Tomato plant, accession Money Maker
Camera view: bottom (45 deg); turntable rotation: 150 degrees
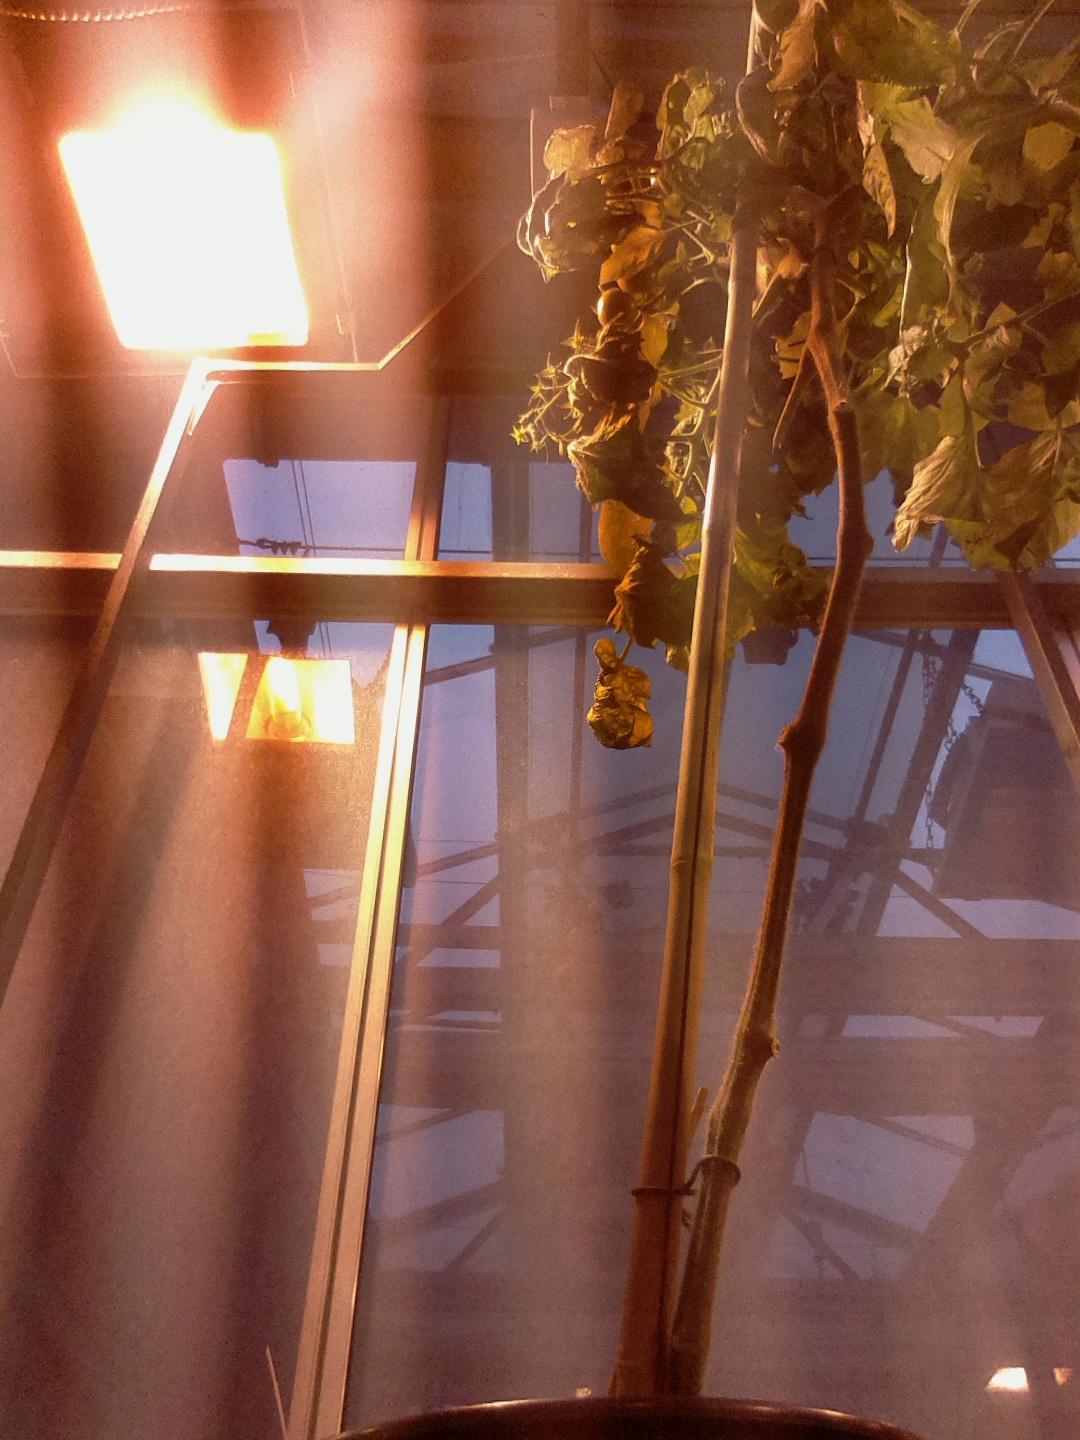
BBCH growth stage 74: 40%-50% of final fruit size